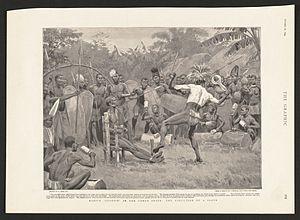
Un Ngulu est un sabre d’exécution utilisé par les peuples Bantous du bassin du Congo.